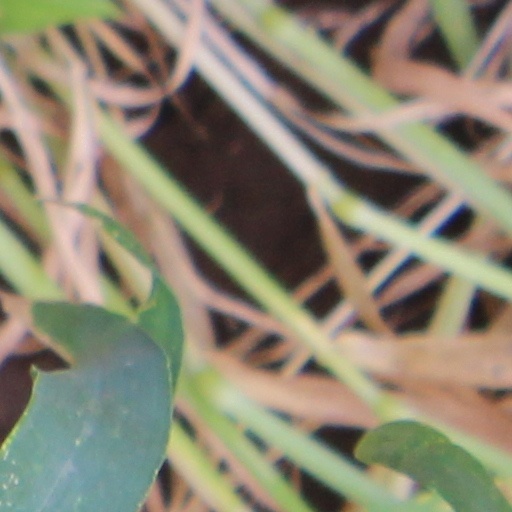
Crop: wheat